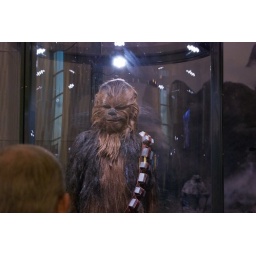
Peter Mayhew must have gotten pretty bored standing there in that plastic tube for the entire show.